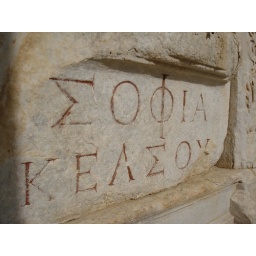
This is the sign carved under a sculpture of Sofia on the outer wall of the library of Celsus